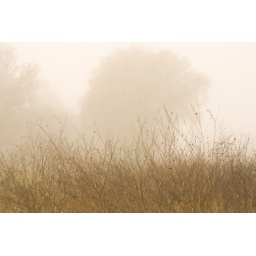
field and trees in the fog